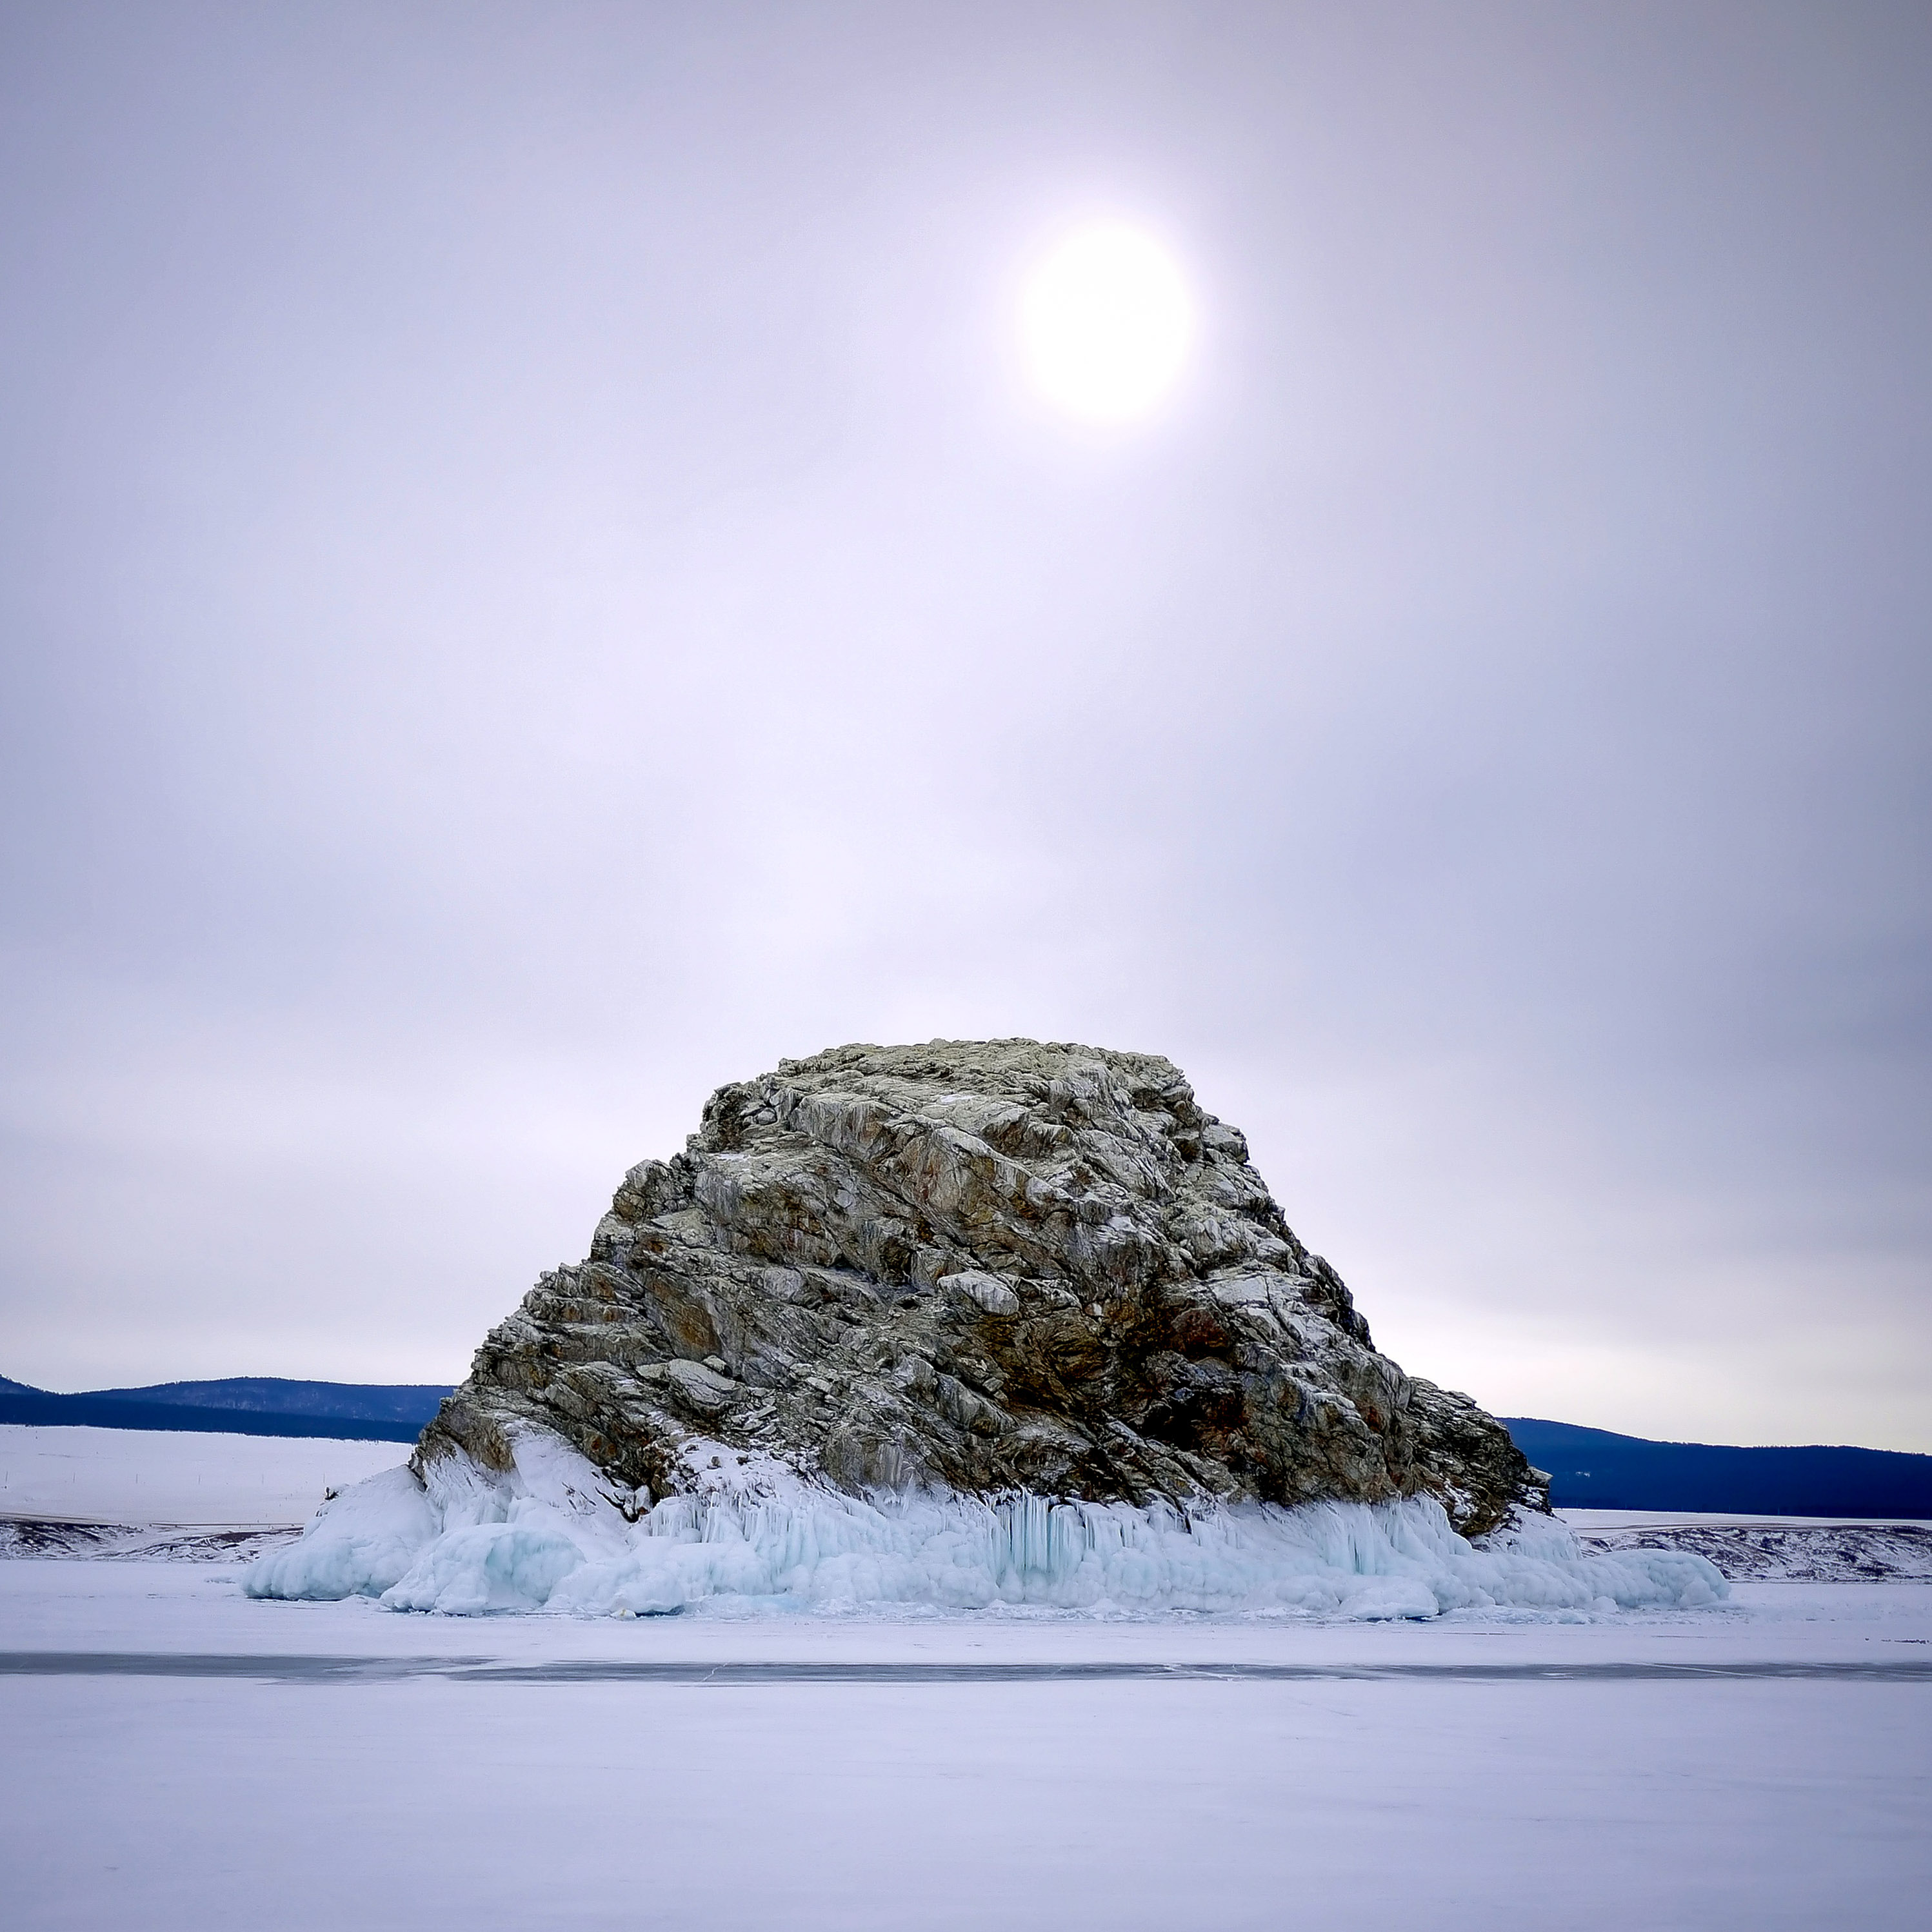
sea, coast, water, rock, ocean, horizon, mountain, snow, winter, cloud, sky, sunlight, morning, hill, shore, wave, ice, reflection, weather, arctic, season, russland, freezing, baikal, oblastirkutsk, snowqueen